RIT Tigers

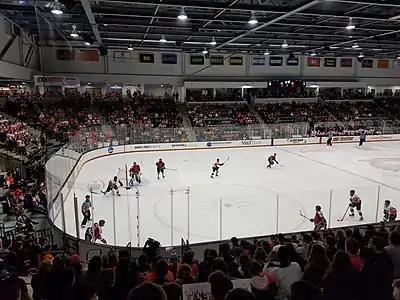
A men's ice hockey home game in 2019

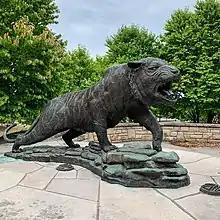
Statue representing SpiRIT on the Quarter Mile (dedicated 1989)

Women's basketball began at RIT with their first varsity match on January 6, 1988, when they lost to the Brockport Golden Eagles 73–39. Their first postseason appearance took place in the 2007 Empire 8 tournament. They appeared in the NCAA Division III tournament in 2017, 2018, and 2019.